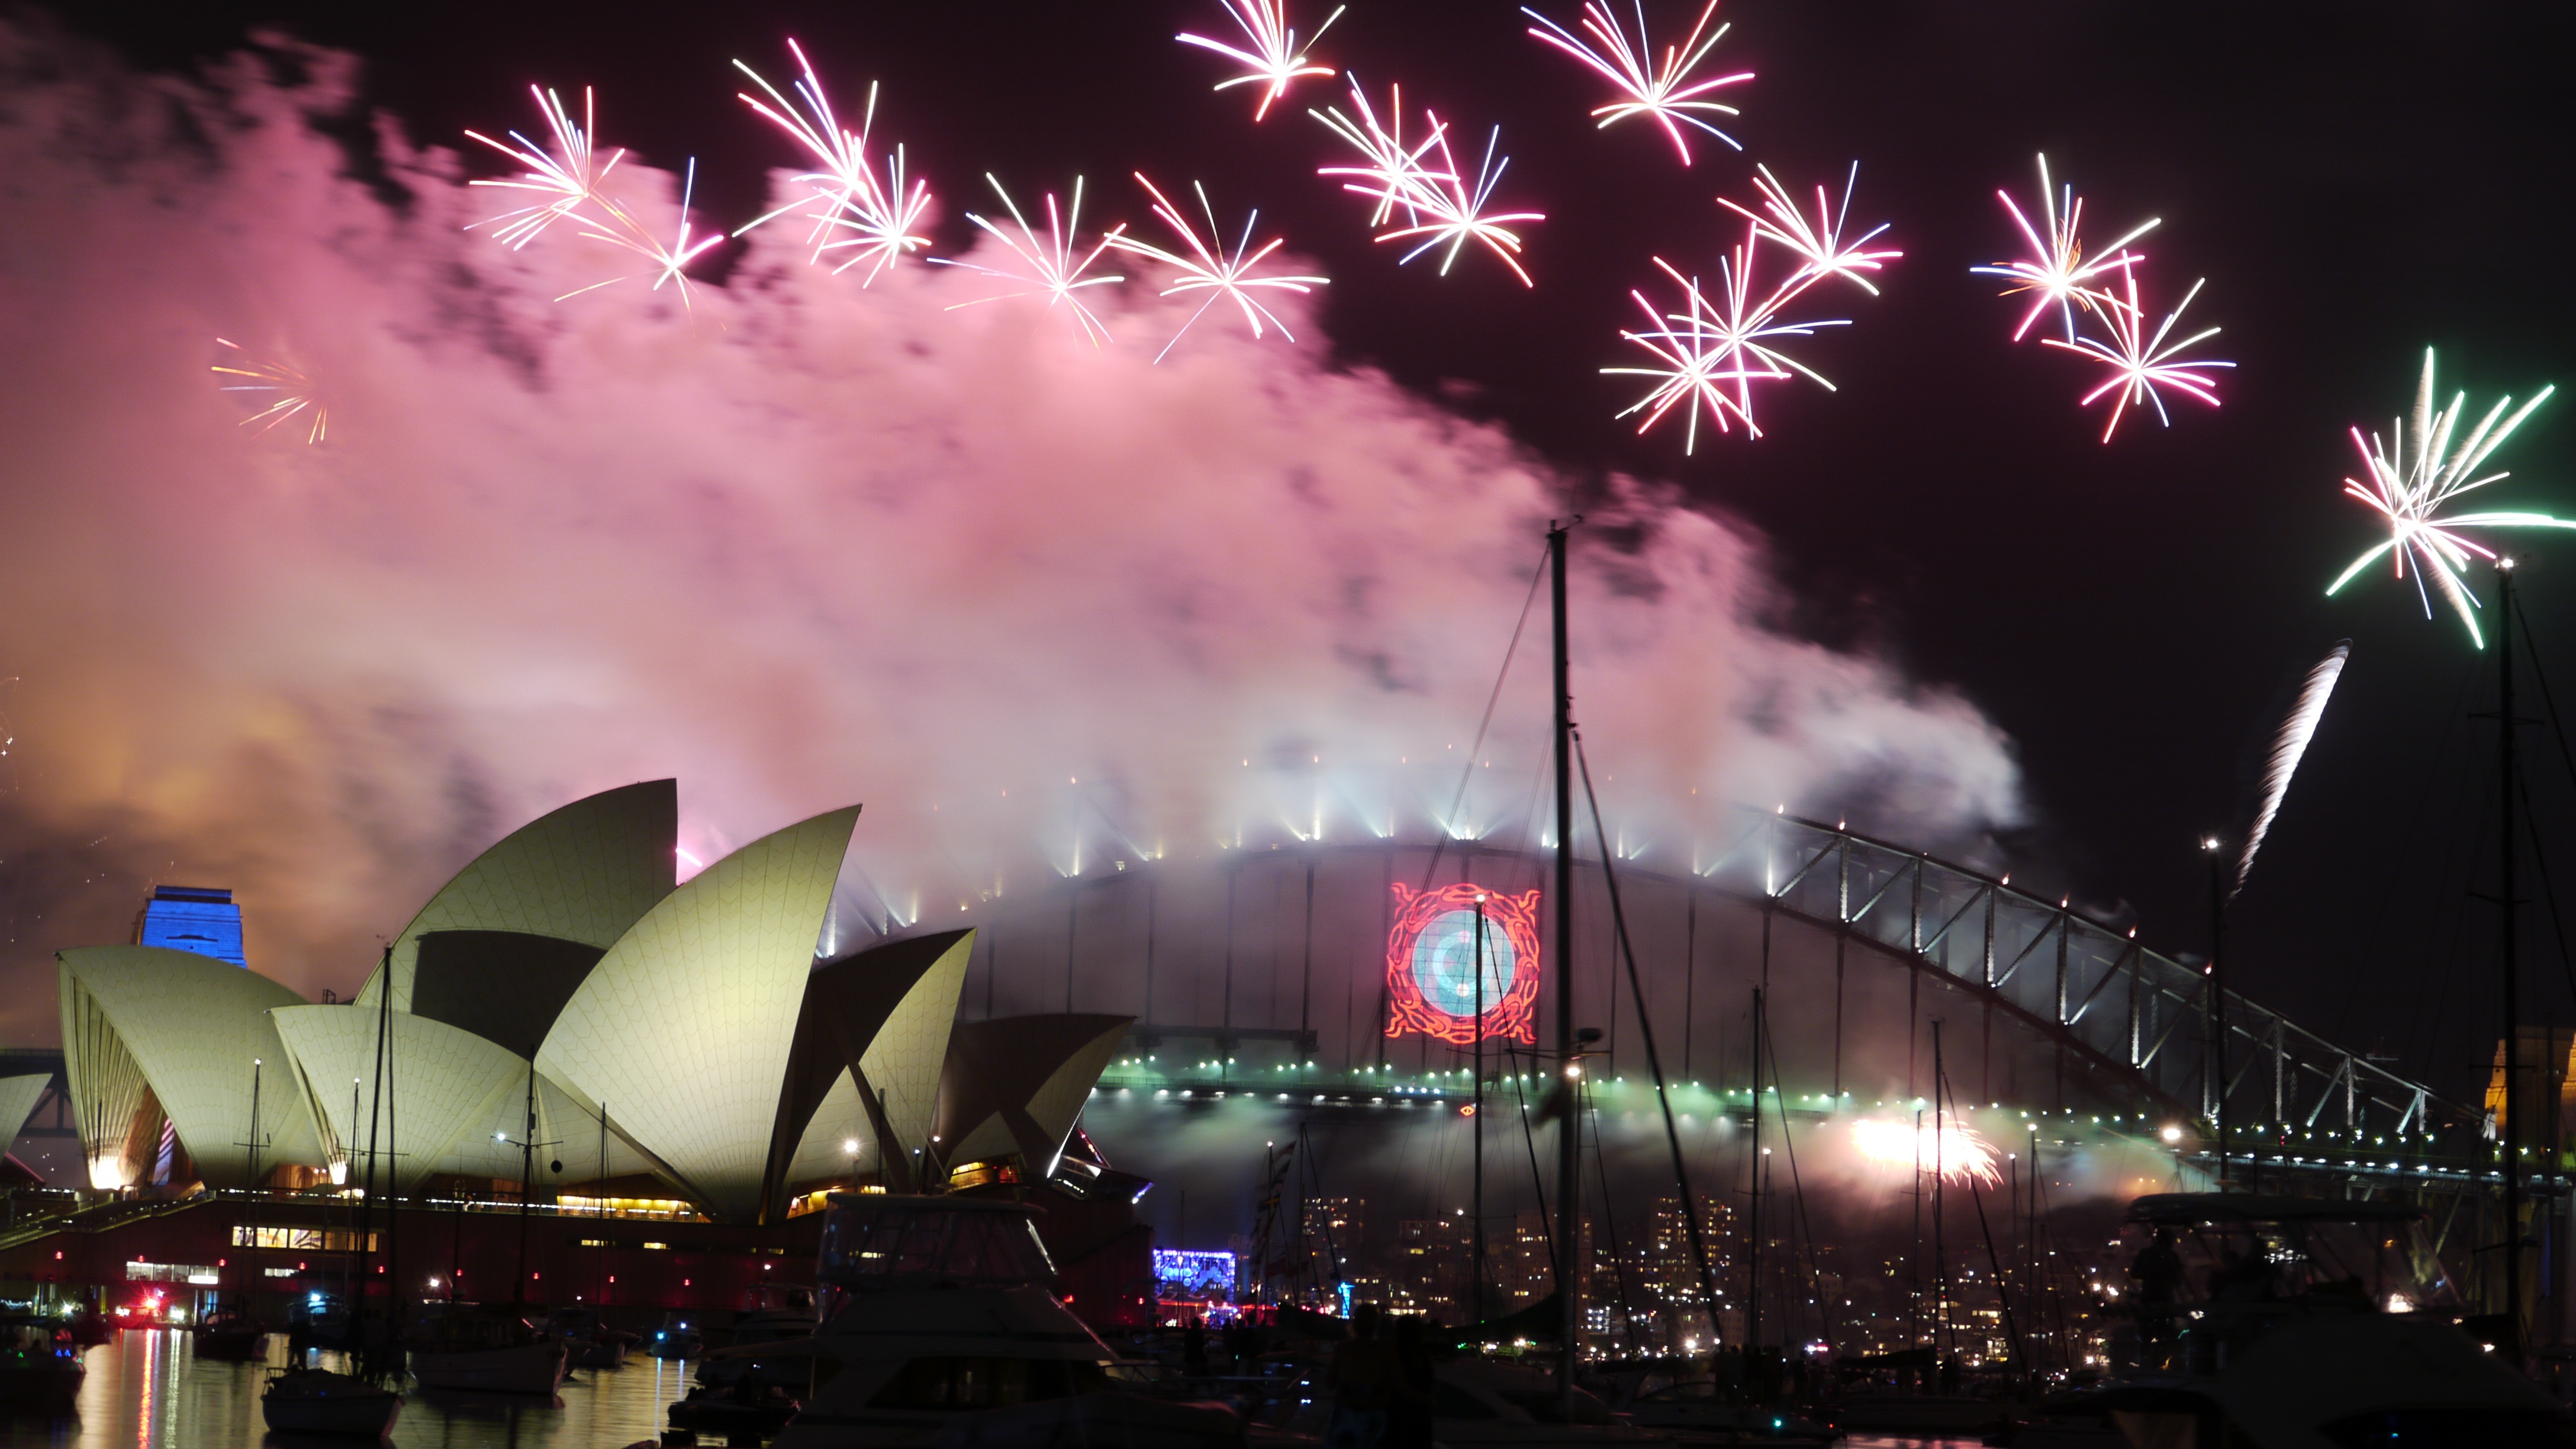
night, recreation, sydney, opera, new year, australia, fireworks, event, sylvester, new year's eve, harbour bridge, outdoor recreation